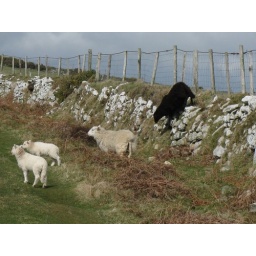
...but the black sheep is not in focus :-(